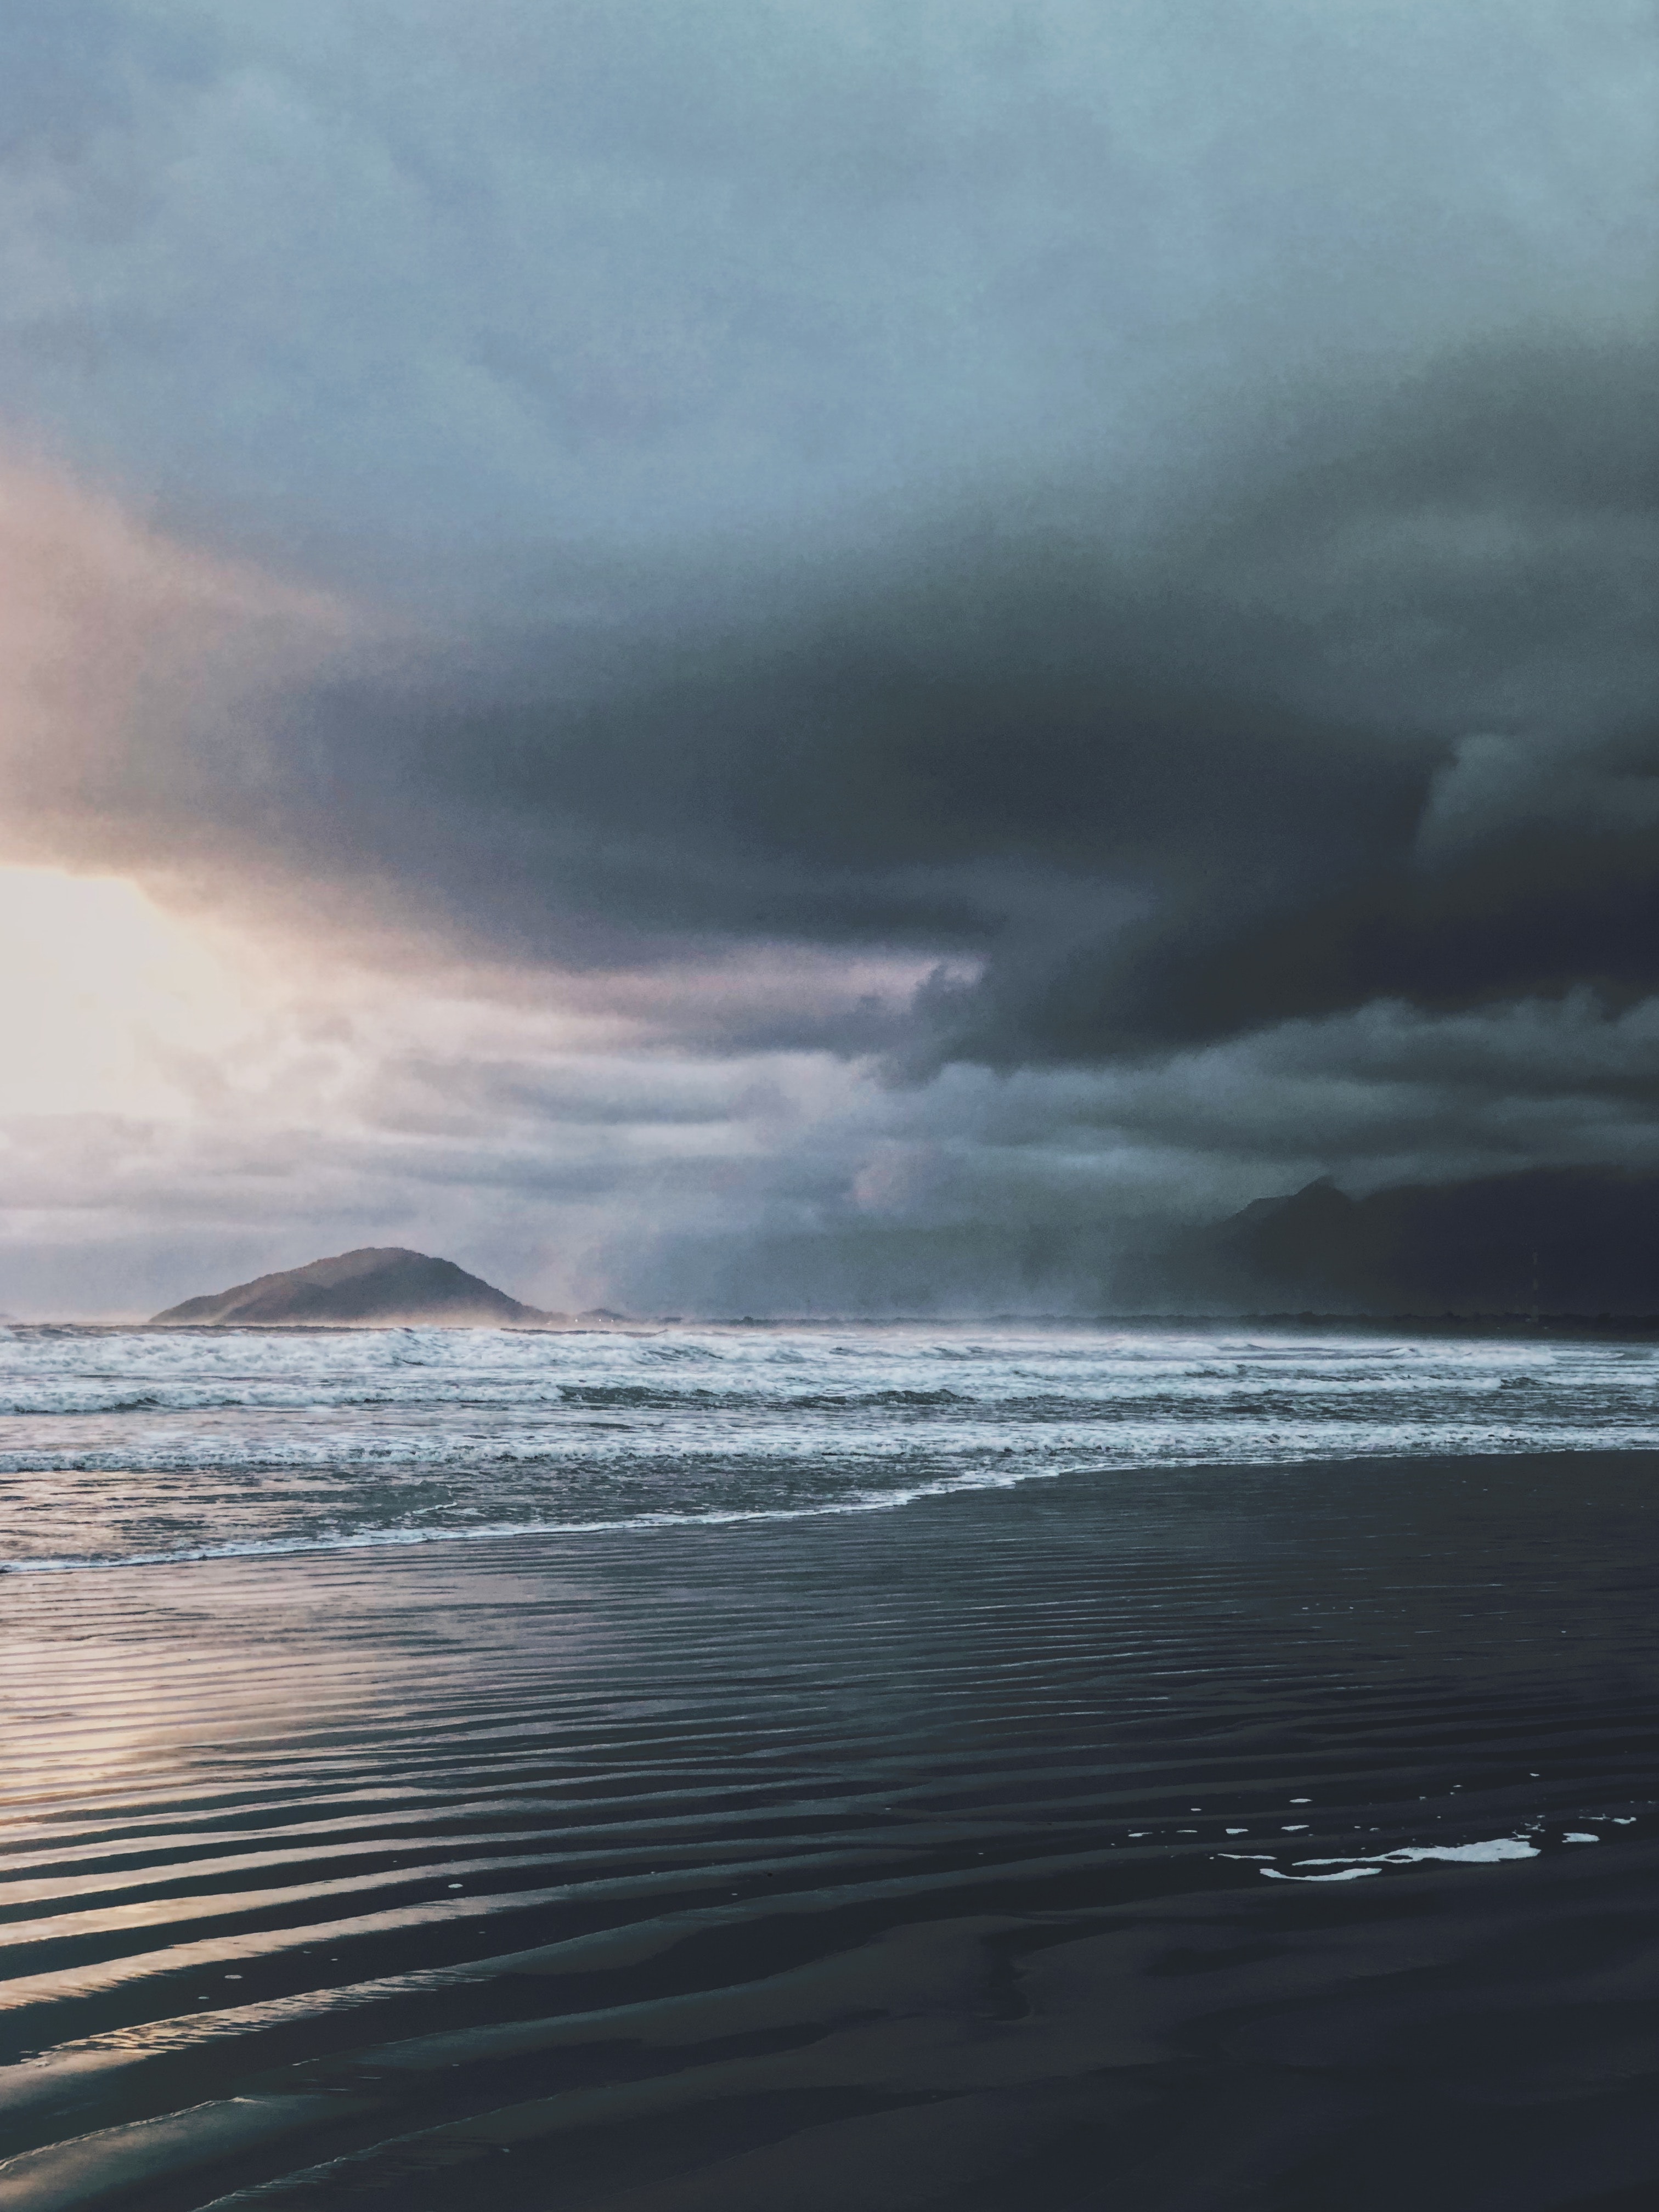
sea, sky, wave, cloud, ocean, horizon, wind wave, water, atmospheric phenomenon, tide, beach, shore, coast, morning, atmosphere, calm, sound, sunlight, evening, wind, storm, photography, meteorological phenomenon, coastal and oceanic landforms, vacation, sand, landscape, cumulus, reflection, dawn